Lents (crater)

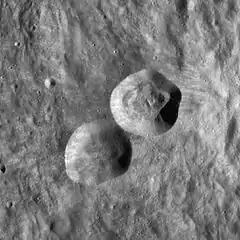
LRO WAC image with Lents below left of center and Lents C above right of center

Lents is a small lunar impact crater on the far side of the Moon. It is located within the north-northwestern section of the immense skirt of ejecta that surrounds the Mare Orientale impact basin. To the south is the Montes Cordillera mountain ring, and to the north-northeast is the damaged crater Elvey.